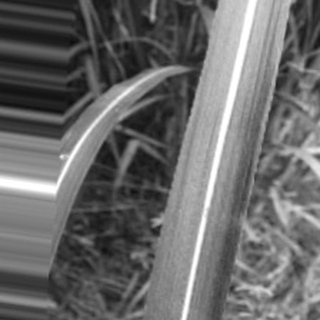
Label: sugarcane_bacterial_blight